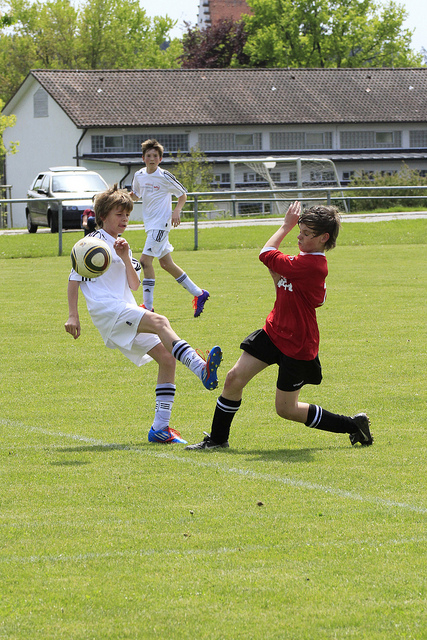
các cầu thủ bóng đá trẻ đang thi đấu trên sân cỏ